Ems Werk railway station

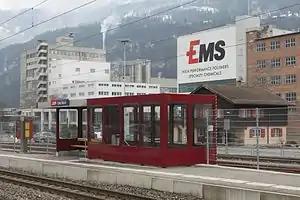
The station platform in 2015

Ems Werk railway station is a railway station near Ems, Switzerland. It is located on the Landquart–Thusis line of the Rhaetian Railway.